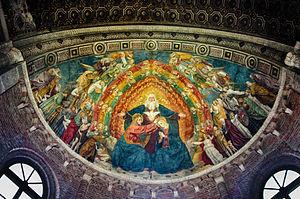
La Basilique San Simpliciano est un lieu de culte catholique situé dans le centre historique de Milan.